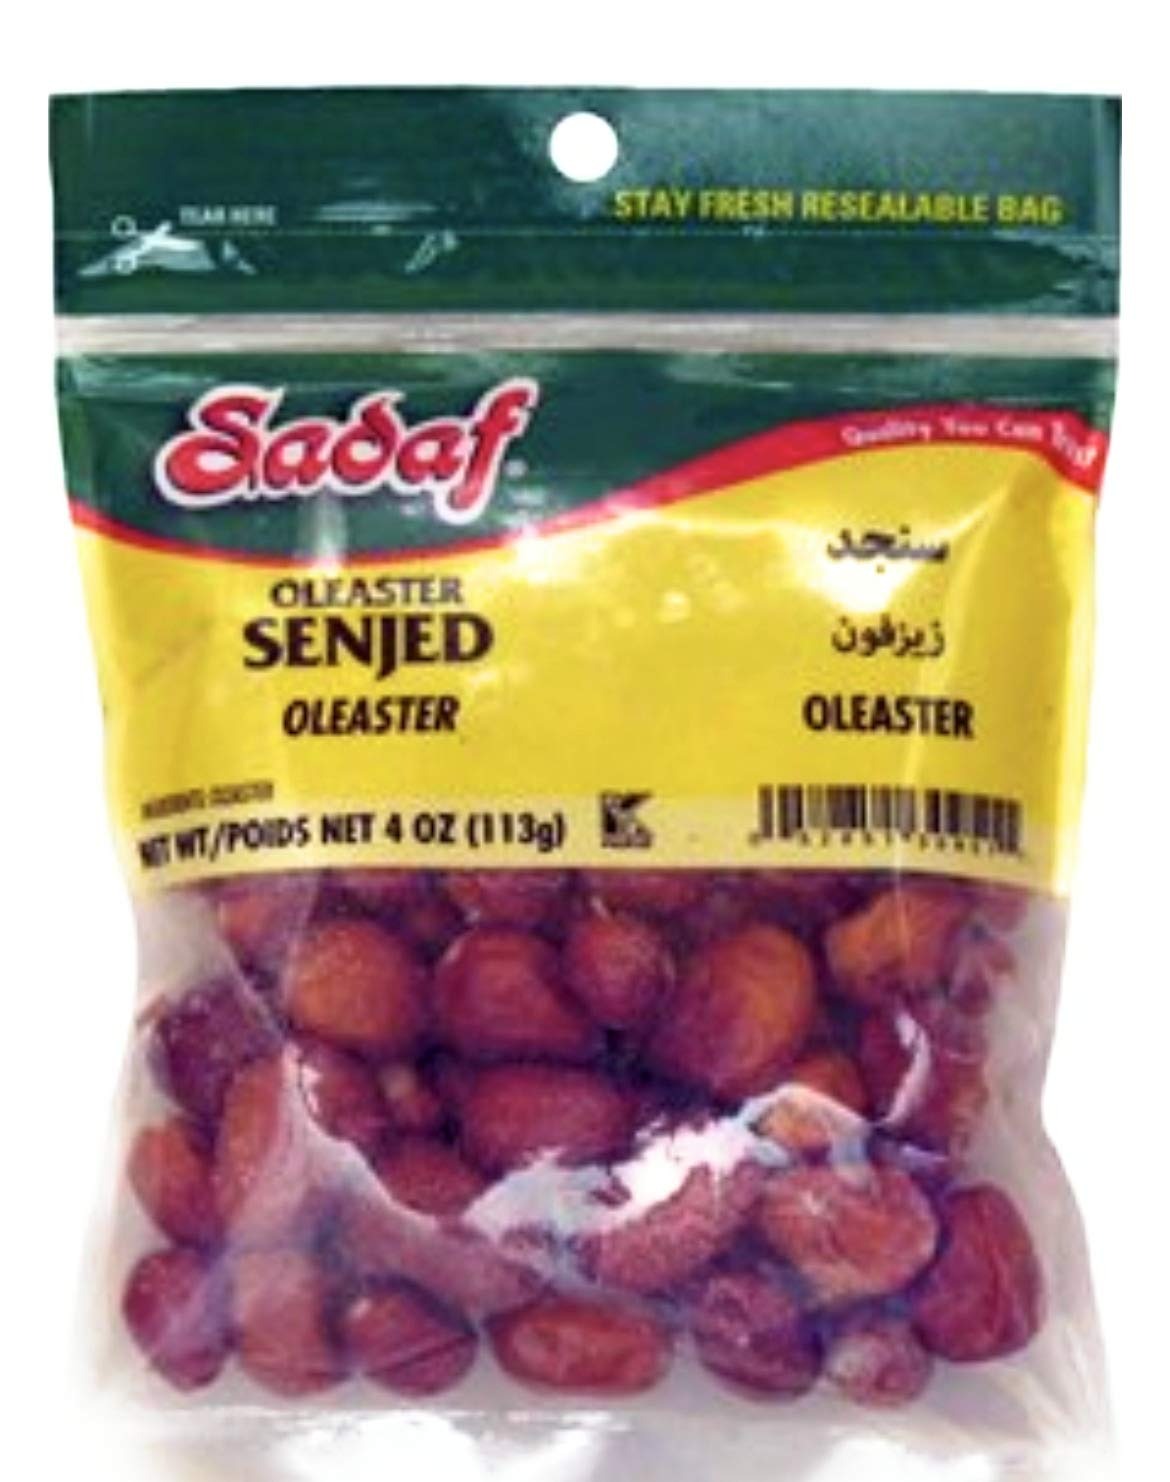
Item Name: Dried Senjed, 0.5oz (Pack of 3)
Bullet Point 1: SADAF DRIED SENJED
Bullet Point 2: Net WT: 0.5 oz
Bullet Point 3: All Kosher and Natural ingredients
Value: 2.0
Unit: Ounce

Price: 7.59